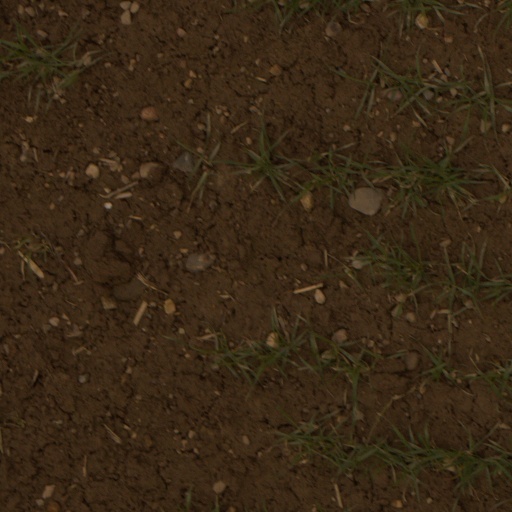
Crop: wheat